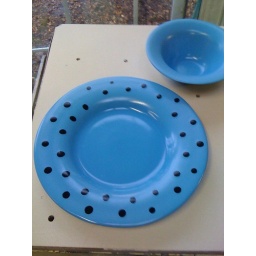
Another new polka dot plate in blue